Answer in natural language. How many Beds are visible in the scene? Choose between the following options: 0, 3, 2, 1 or 4
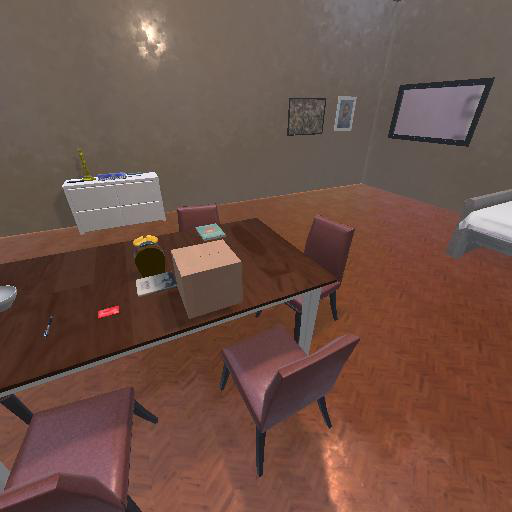
<answer>1</answer>